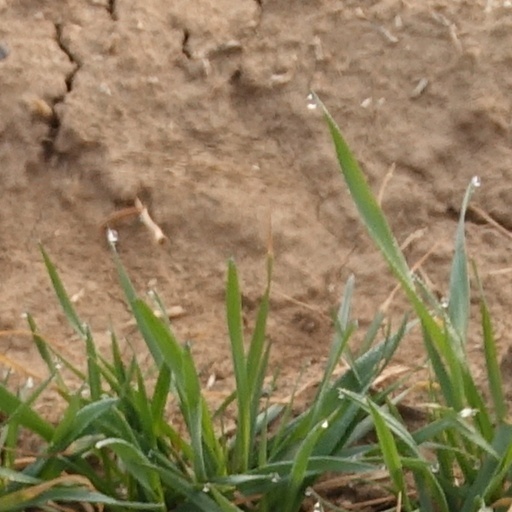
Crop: wheat